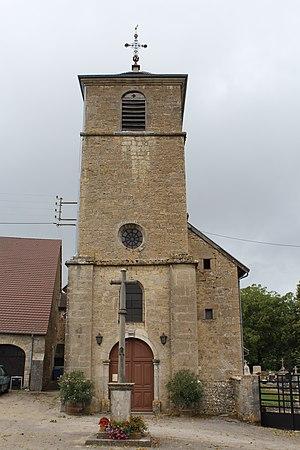
Église Saint-Donat de Plasne.
Plasne est une commune française située dans le département du Jura en région Bourgogne-Franche-Comté. les habitants se nomment les Plasniers et Plasnières.